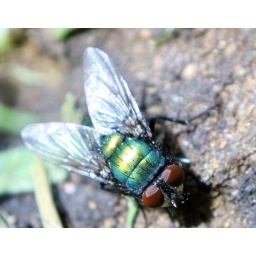
These green flies were out in the sun looking for any of the dog bombs in the back yard